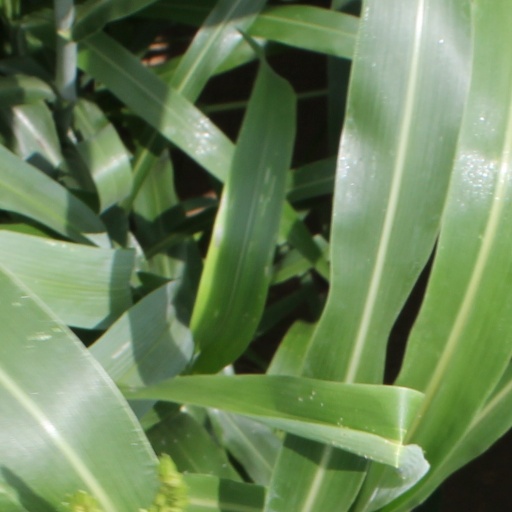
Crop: sorghum